History of Southeast Asia

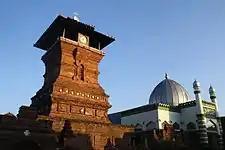
Minaret of the Menara Kudus Mosque, a Javanese Majapahit-style red brick tower, with Mughal-style building in the background, exemplifying the adoption and syncretism of local elements within Islam practiced in the region.

In the Philippines, the Laguna Copperplate Inscription dating from 900 CE is the earliest known calendar-dated document from the islands. It relates a debt granted from a "maginoo" (royalty) who lived in the Tagalog city-state of Tondo which is now part of Manila area. The document mentions several contemporary states in the area, including Mataram Kingdom in Java.